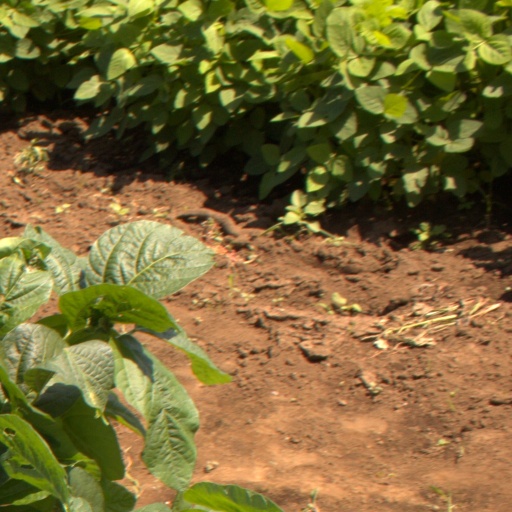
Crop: soybean